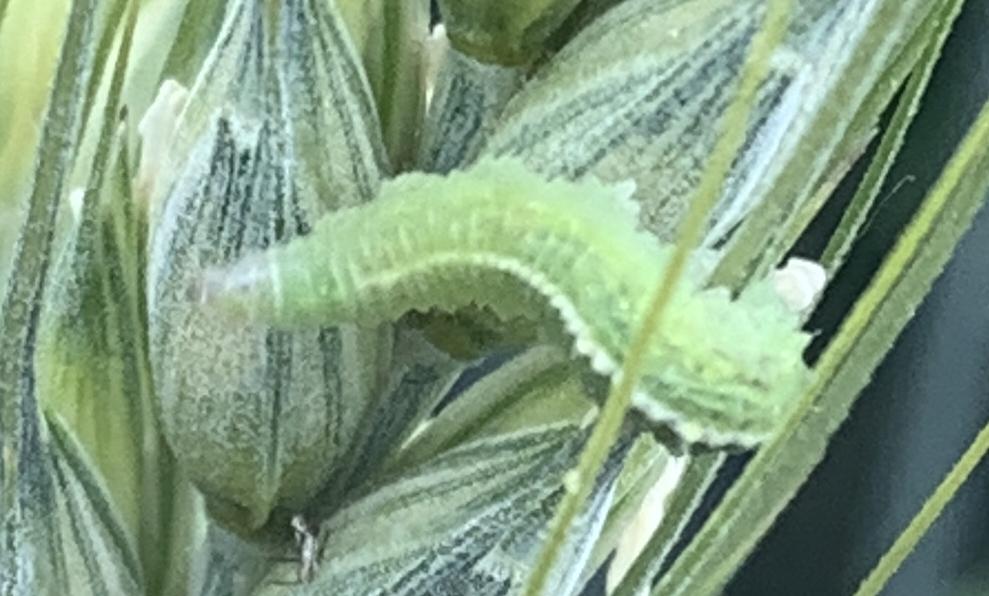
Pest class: predators